Dom Mintoff

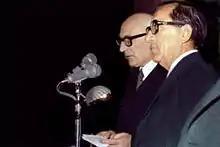
Proclamation of the Maltese republic, 1974; President Anthony Mamo and Prime Minister Dom Mintoff

Mintoff's strong position and ambition led to a series of Cabinet crises. A split in the Labour Party came about when Boffa, who was ready for compromise and moderation with the colonial authorities, resigned and formed the Malta Workers Party and Mintoff refounded the Labour Party as the "Malta Labour Party" of which he assumed leadership. The split resulted in the weakening of both parties and it was not until 1955 after remaining out of government for three consecutive legislatures, that the Labour Party was elected to office with Mintoff as Prime Minister. This government's main political platform – integration with the UK – led to a deterioration of the Party's relations with the Catholic Church, leading to interdiction by the Church which resulted in voting Labour being declared a mortal sin leading all who defied the Church to be informally known as "Suldati tal-Azzar" ("Soldiers of Steel"). The Labour Party lost the subsequent two elections in 1962 and 1966, and boycotted the Independence celebrations in 1964 due to disagreements with the Independence agreements which still gave a good amount of power to the British Government.